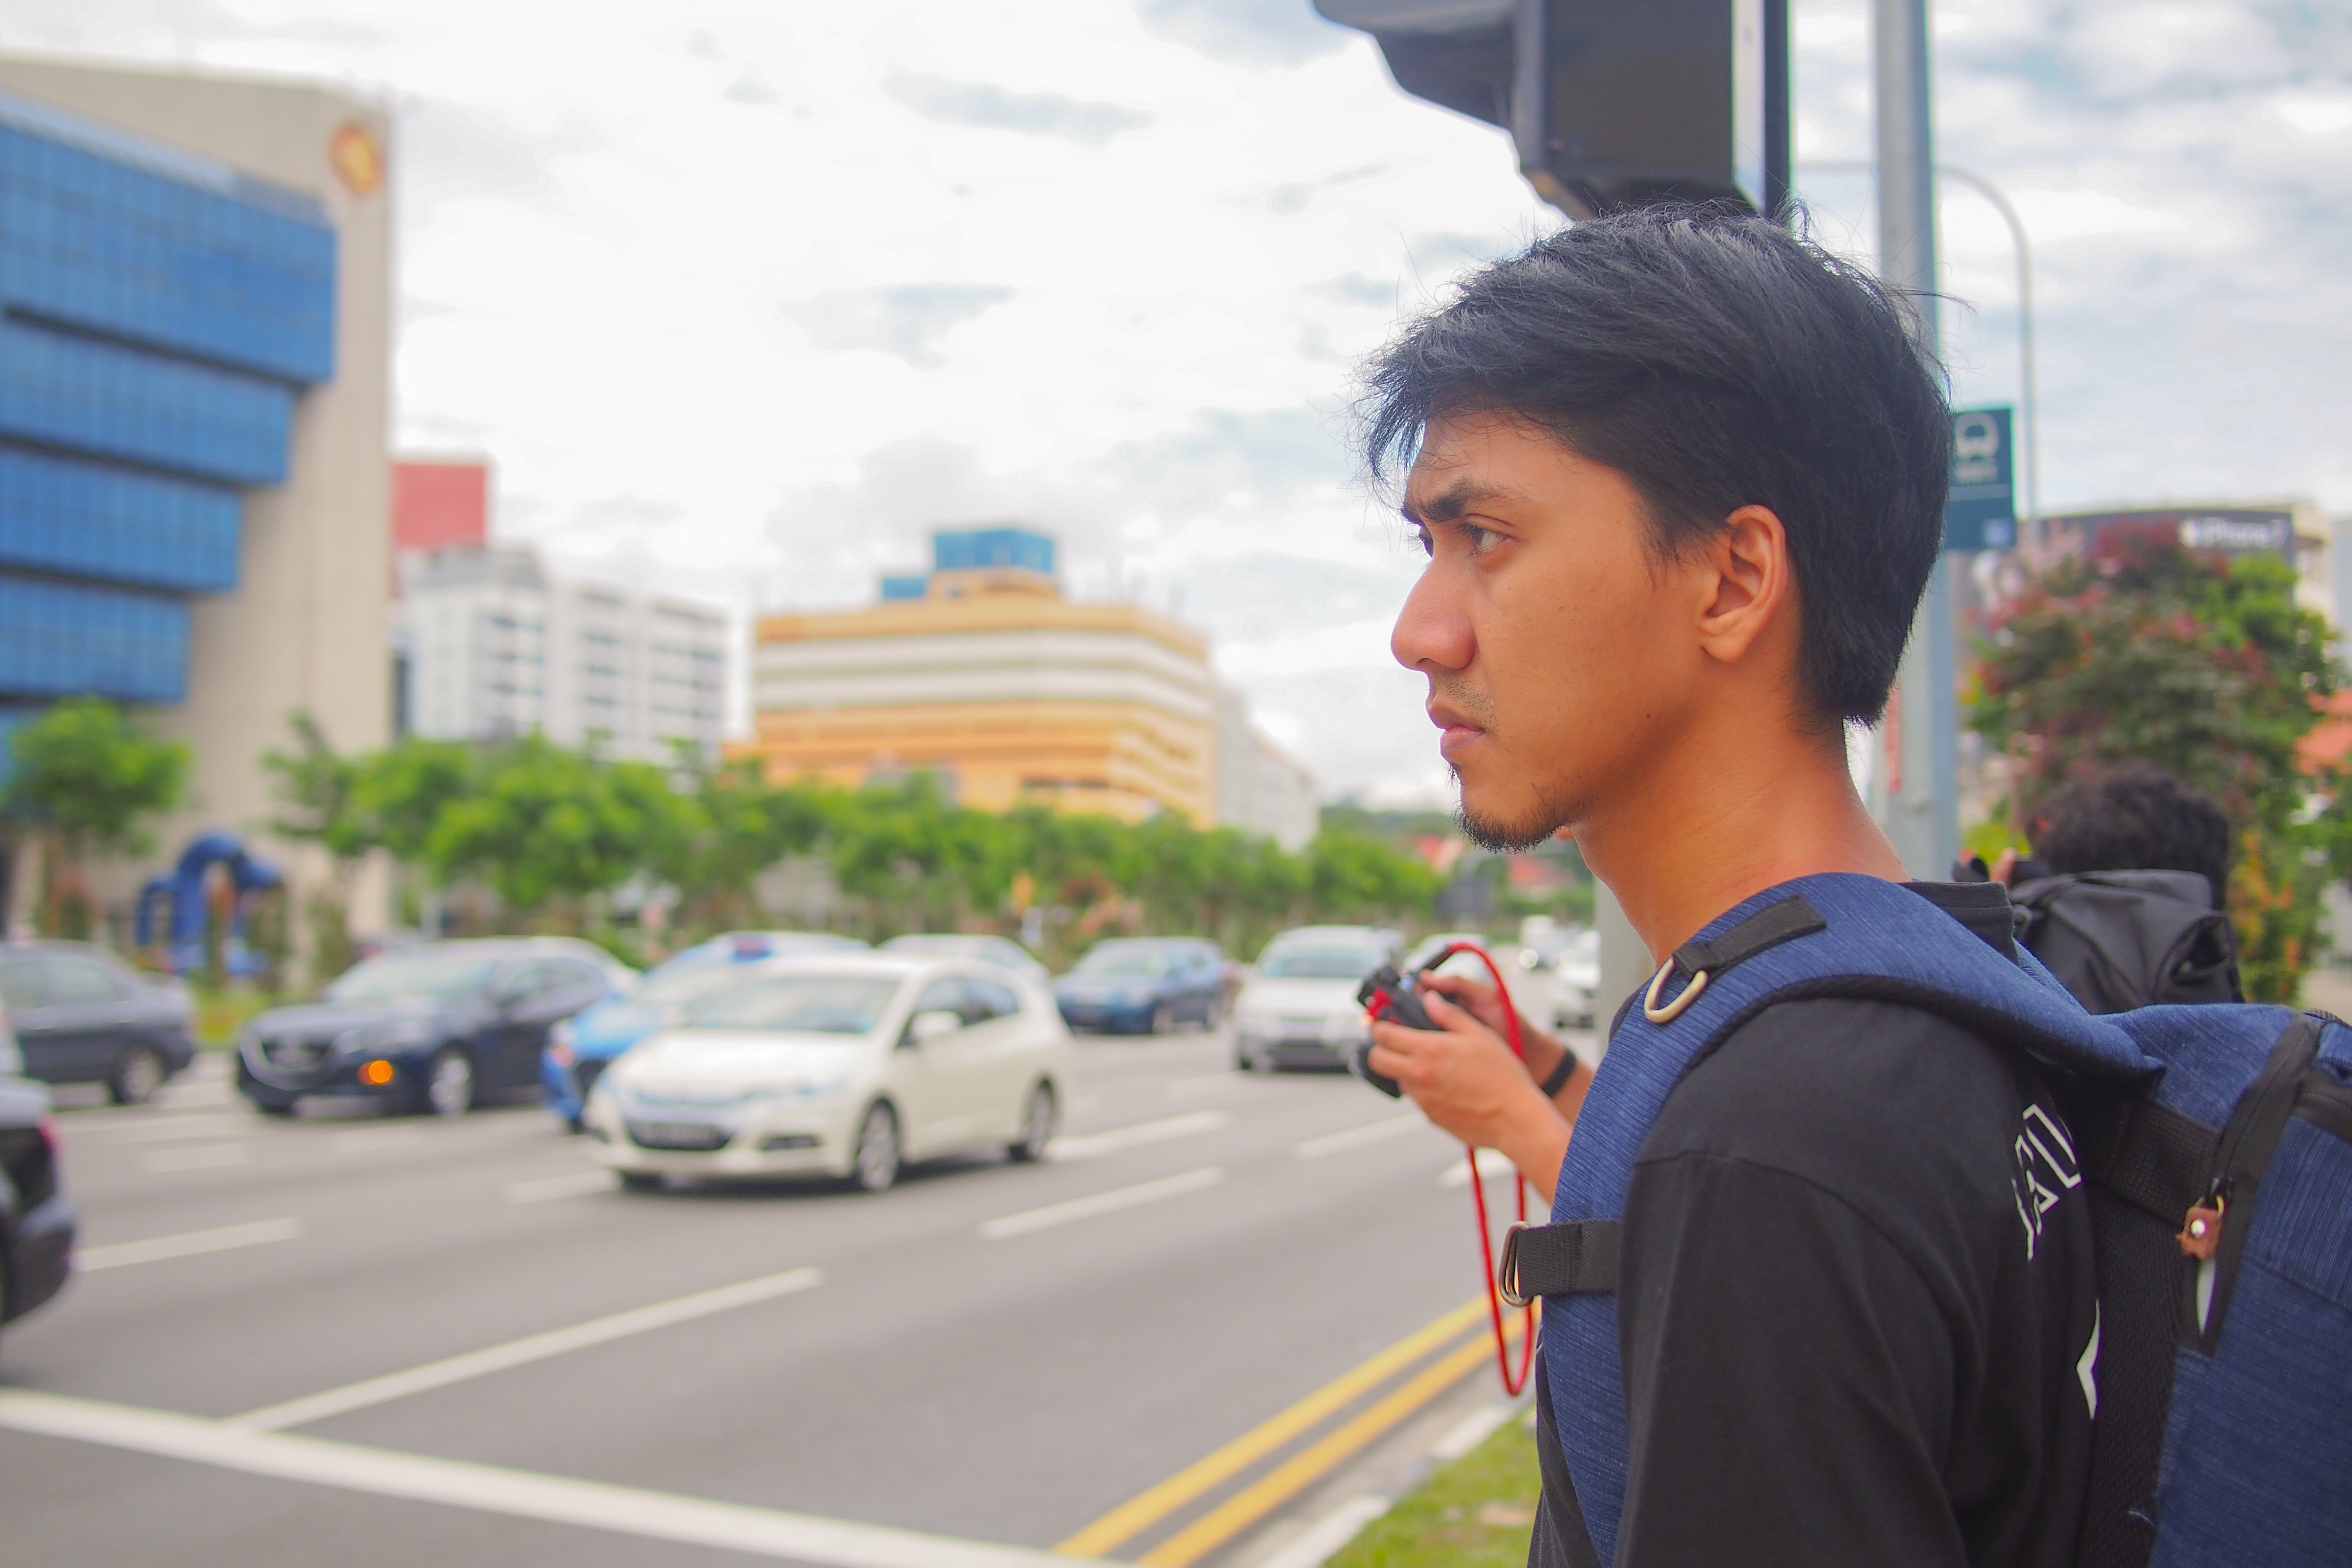
pedestrian, driving